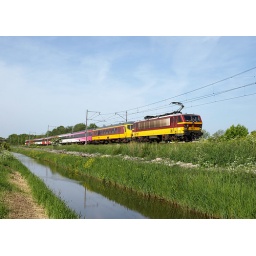
Benelux train with cab car behind the engine near Warmond on April 10, 2009